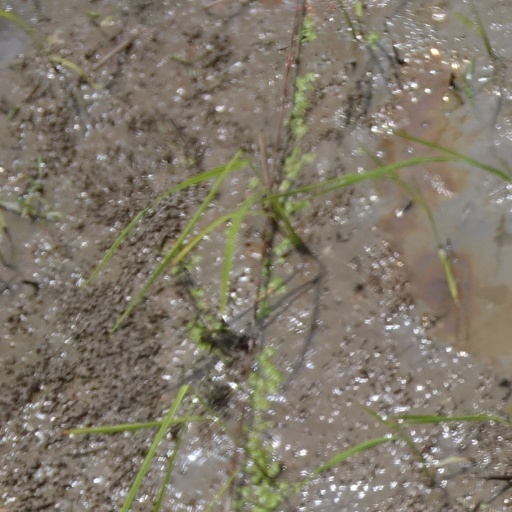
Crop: rice